David Gower

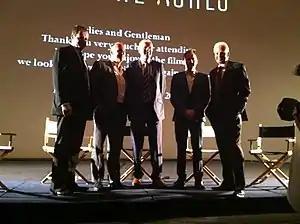
Gower (far right) with fellow commentators Willis and Botham, politicians Alastair Campbell and James Erskine

Gower's timely revival of form ensured his selection for the 1981 Ashes series; however, apart from an 89 at Lord's, Gower failed to convert the success he was having in the domestic game to the Test matches, with many scores in the twenties or lower. Two scores in the eighties against India, one against Sri Lanka and two seventies against Pakistan over the winter of 1981/82 kept in him contention for an international place, but centuries were lacking in his game. In August 1982, however, Australia received the England touring team at Perth, where Gower made 72 and 28. He followed this with 18, 34 and 60 at Brisbane and Adelaide before a compact 114 in the second innings of the Adelaide match revived his hundred count. Two more hundreds in the summer of 1983 against New Zealand, and knocks of 152 and 173* against Pakistan in 1984 ensured his place in the side.